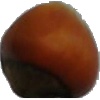
Label: Nut Forest 1